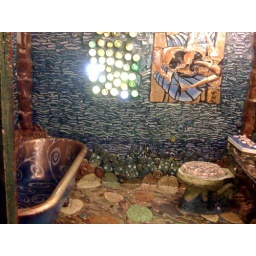
Side view of the bathroom. bathtub &amp;amp; toilet painted by Nicole Moan. Custom Tile by: Nicole Moan